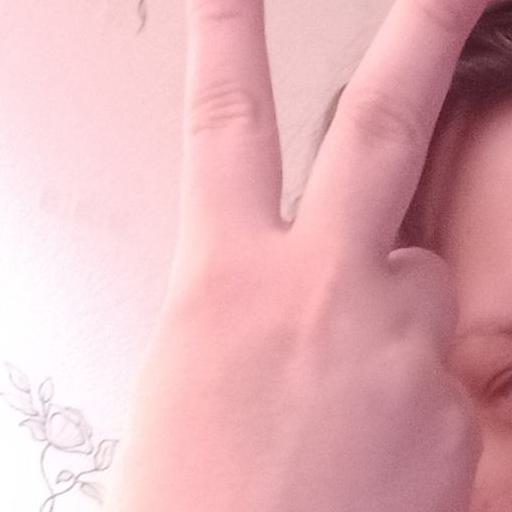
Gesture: peace_inverted